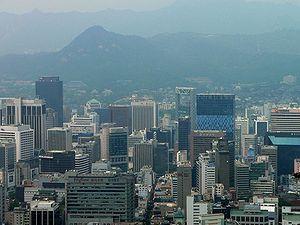
Séoul /se.ul/, officiellement la Ville spéciale de Séoul, est la capitale et la plus grande ville de la Corée du Sud. Si Séoul reste le siège de l'Assemblée nationale et de la présidence, nombre de ministères et d'institutions nationales ont été transférées dans la ville nouvelle de Sejong, capitale administrative de facto depuis 2013.